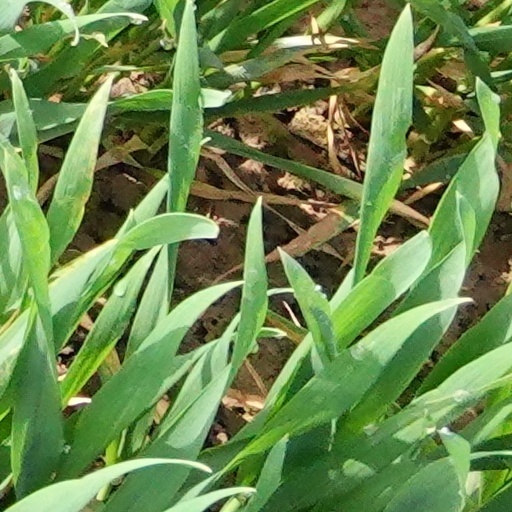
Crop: wheat